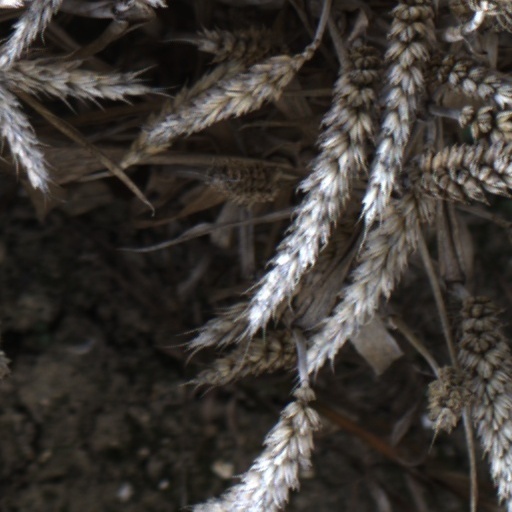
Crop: wheat